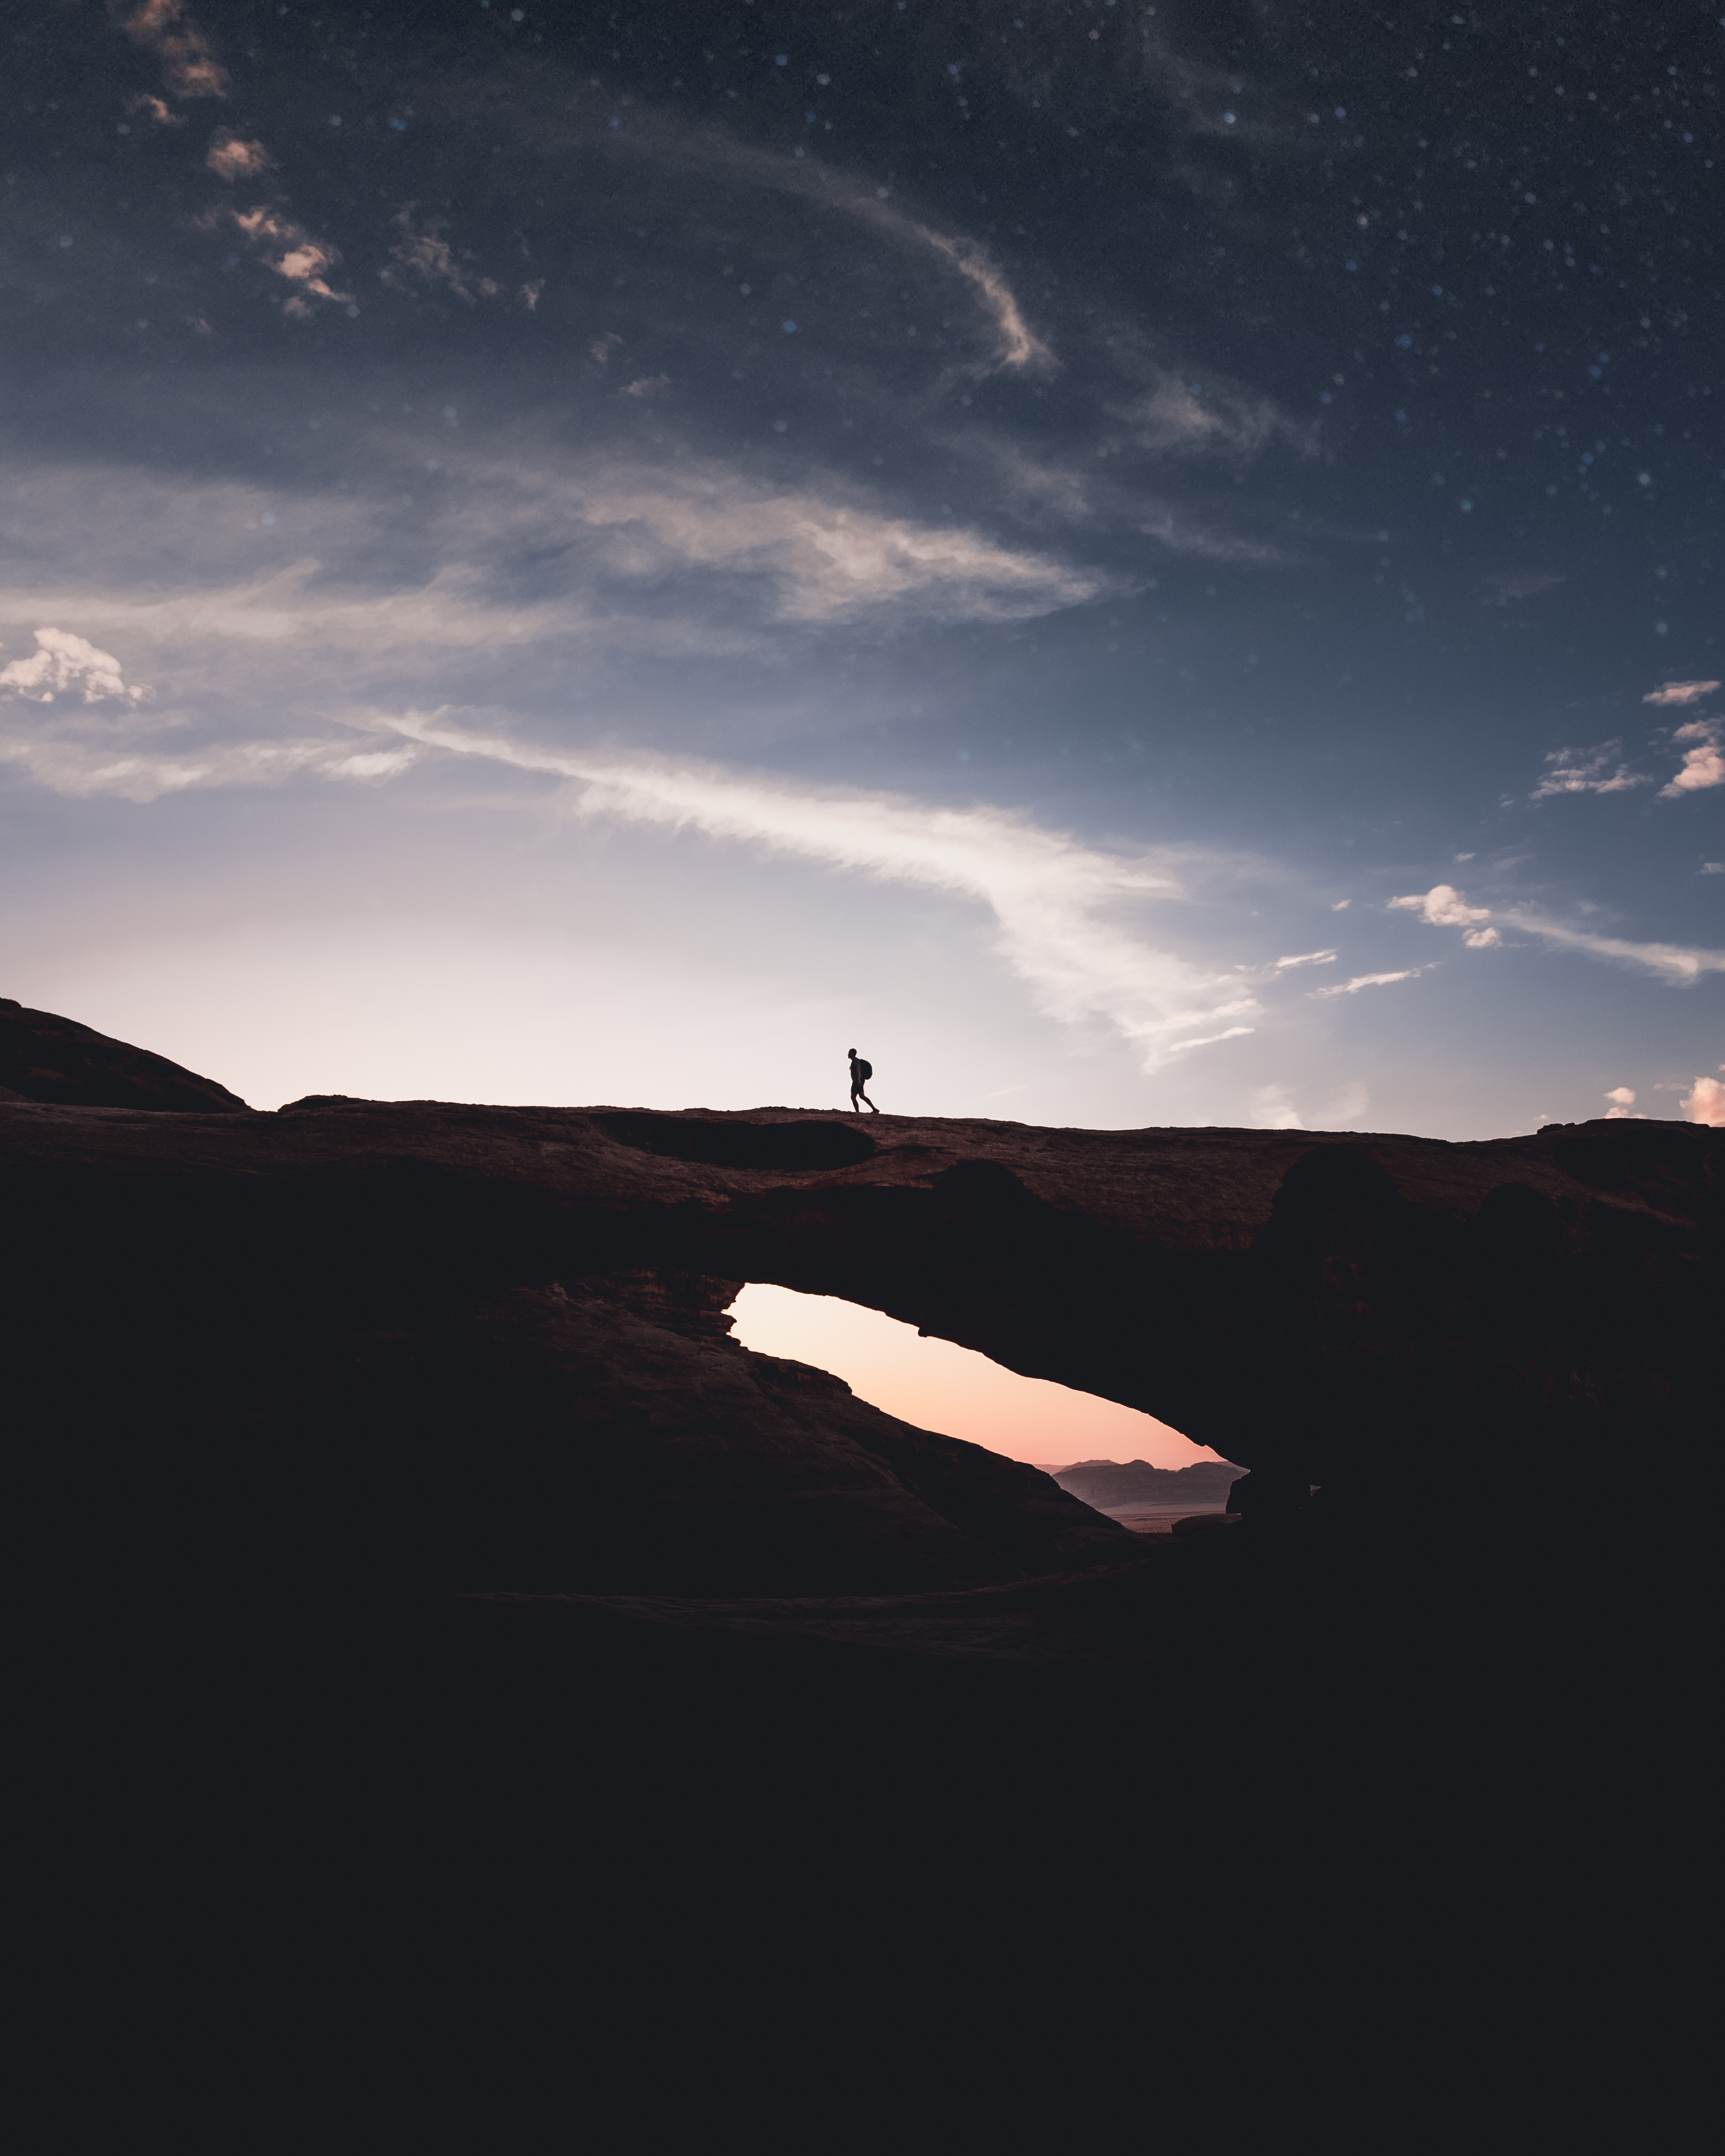
cloud, atmosphere, sky, natural landscape, flash photography, highland, dusk, cumulus, plain, mountainous landforms, slope, grassland, Tints and shades, landscape, sunset, geological phenomenon, horizon, calm, space, hill, darkness, wind, meteorological phenomenon, dawn, grass, ocean, prairie, soil, tree, monochrome photography, evening, rock, monochrome, road, shadow, winter, sunrise, backlighting, coast, afterglow, reflection, steppe, lake district, night, field, loch, vacation, reservoir, midnight, silhouette, aeolian landform, tundra, sea, astronomical object